Bauschänzli

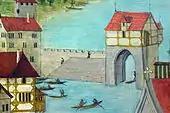
Grendeltor by Hans Leu at the end of the 15th century AD

"Grendeltor" (or colloquially "Grendel") was the only water gate in medieval Zürich. It served as an additional lakeside fortification towards the present Stadelhoferplatz. The gate served as a transit for vessel traffic between the Limmat and Lake Zurich. It was the only water gate in Zürich and stood on the east bank of the Limmat where "Haus" "Bellevue" is today, opposite the Bauschänzli bastion. It was enforced by a double row of palisades. In an assignment list of about 1489 AD, two riflemen, "uff the hutten", were mentioned, probably meaning the Grendeltor. The gate tower was also built as a customs station for goods that were transported on the waterway to the civilian "Schifflände" harbor. The medieval military harbor was situated at the present Sechseläutenplatz. In 1578, '"the alert to the buzz uff the huts"' had to be guaranteed at day and night. The Grendeltor was broken in the mid-19th century.